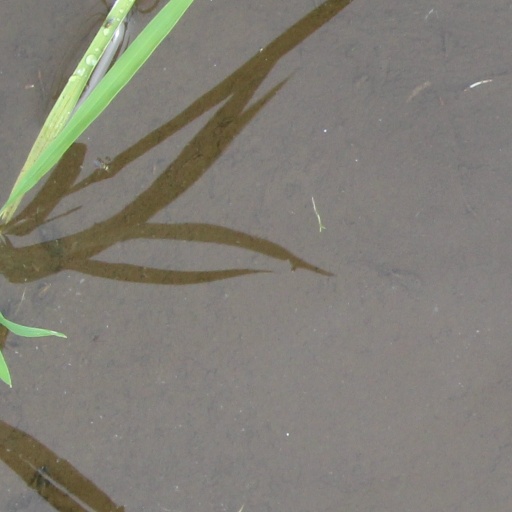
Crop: rice